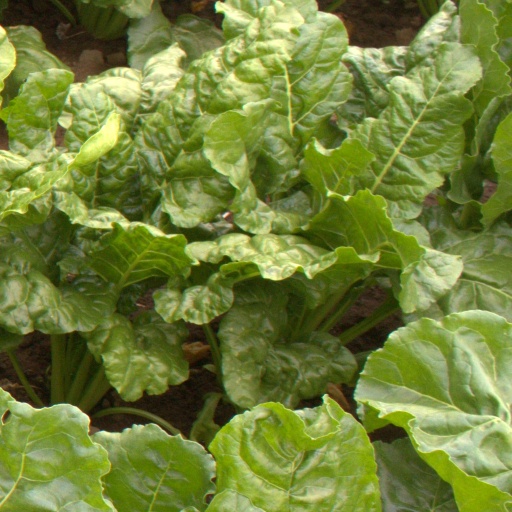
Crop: sugar beet